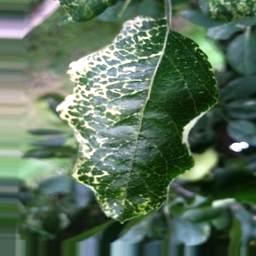
Label: Apple_Mosaic